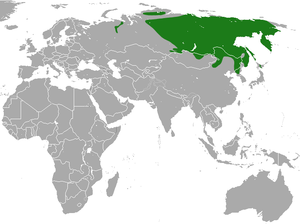
Cette liste commentée recense la mammalofaune en Europe. Elle répertorie les espèces de mammifères européens actuels et celles qui ont été récemment classifiées comme éteintes. Comme ici n'est référencé que l'Europe dans ses limites géographiques les plus communément admises, cette liste ne comptabilise pas les animaux présents dans les îles Canaries, Madère, le Groenland, la Sibérie, la partie asiatique de la Transcaucasie, l'Anatolie et Chypre.